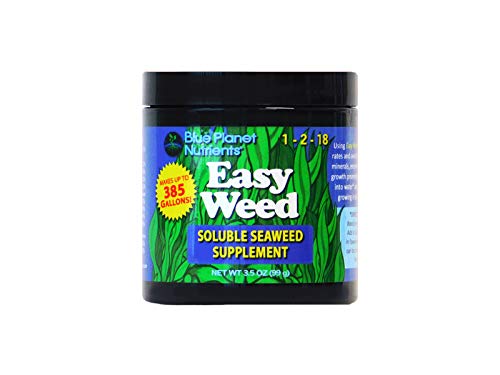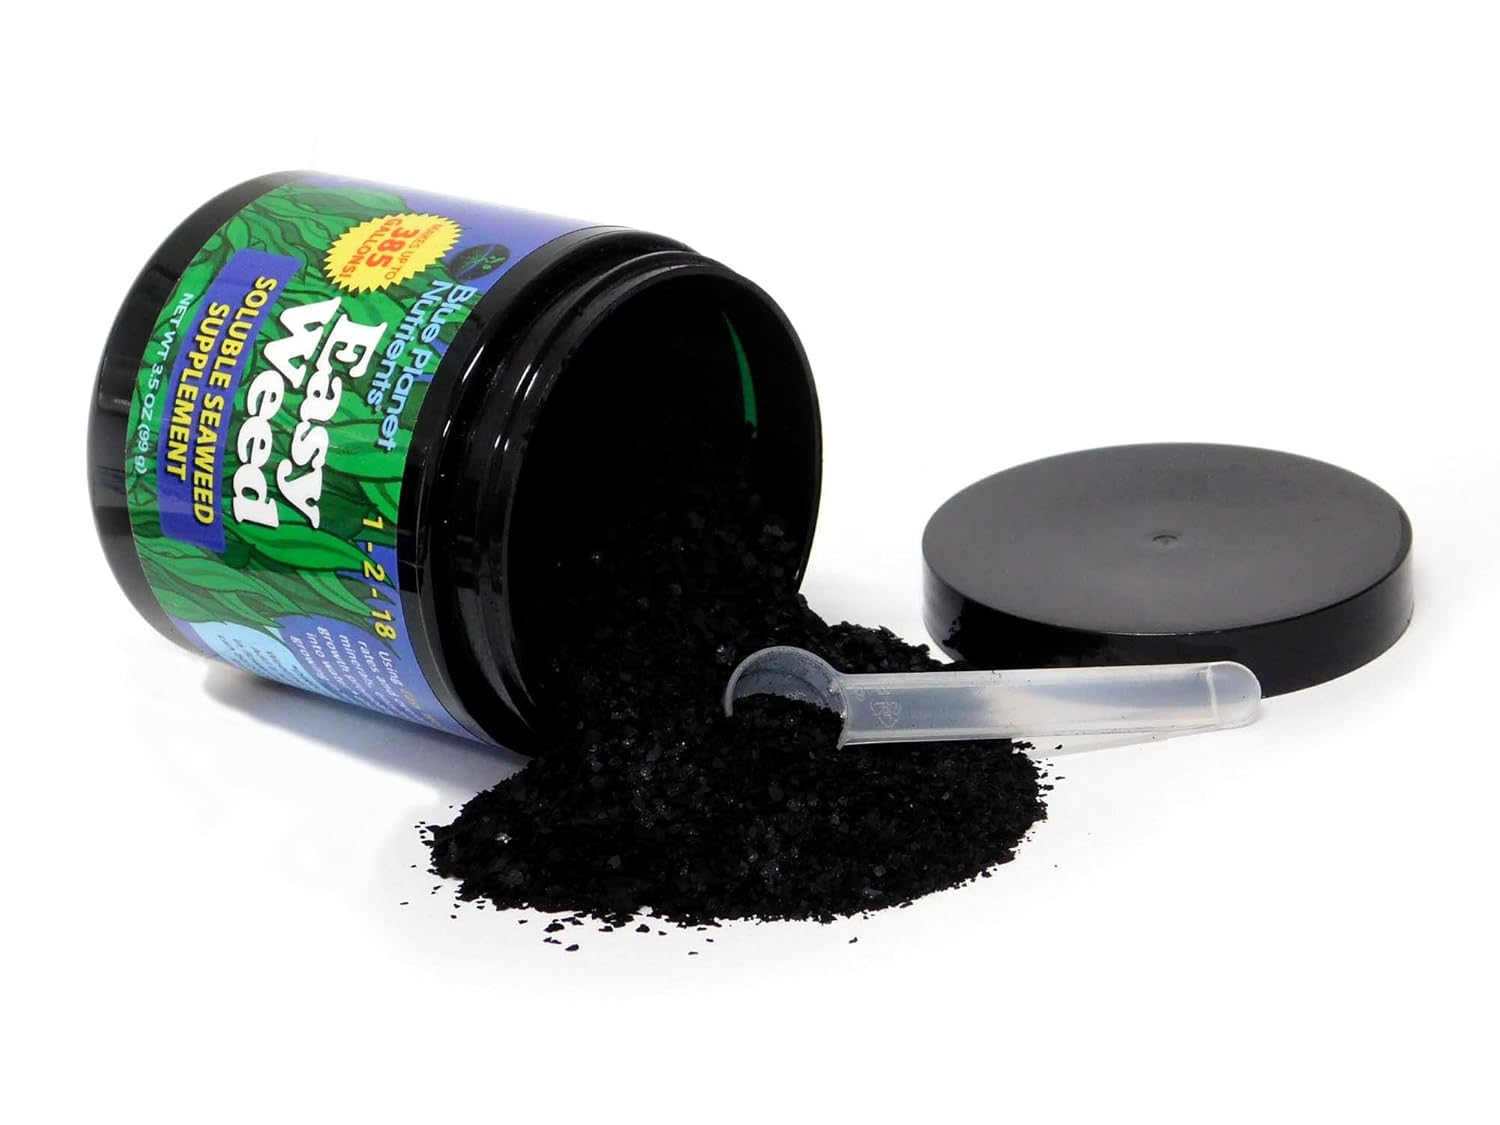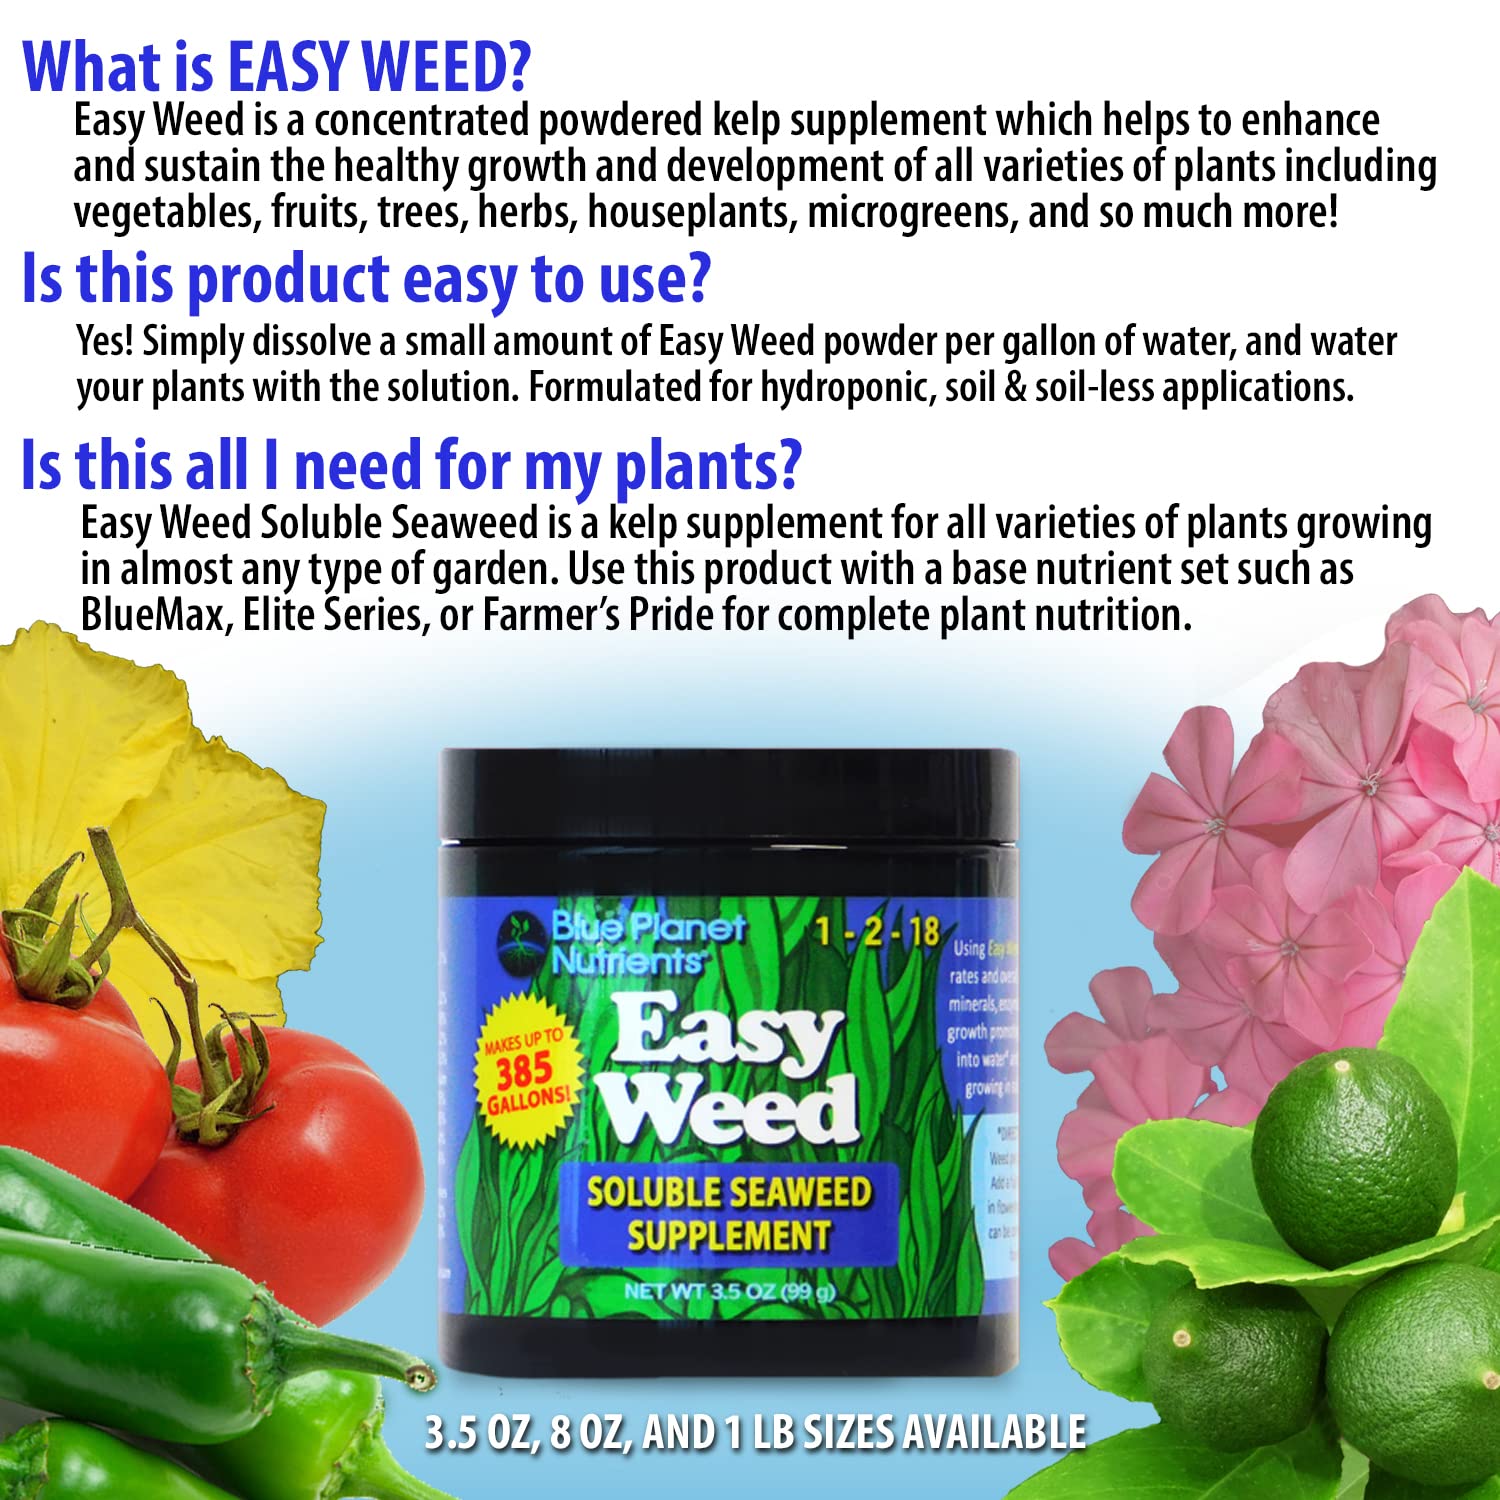
Easy Weed Soluble Seaweed (3.5 oz) Soluble Kelp Supplement | for All Plants & Gardens | Makes UP to 385 GALLONS | Blue Planet Nutrients
Category: Industrial & Scientific
Adding Easy Weed Soluble Seaweed supplement to your plant's feed regimen is sure to help produce larger, stronger, and healthier plants by contributing to the development of roots and providing nutrients which help plants produce more fruits, vegetables, flowers. Easy Weed is perfect for potted plants, in ground plants, and hydroponic or aeroponically grown plants, microgreens, seedlings, houseplants, orchids, succulents, cacti, vegetables, fruit, flowers, roses, cut flowers, herbs, trees, shrubs, and so much more! Easy Weed Seaweed is our highly concentrated powder flake version of our popular Liquid Seaweed product. Just add a small scoop (1/8 to 1/4 teaspoon) to a gallon of water and that is all you need! It is packed with trace elements, amino acids, enzymes, carbohydrates, and fully chelated readily available micro-nutrients. This all-natural supplement works well in any type of garden and is a great way to boost overall plant vitality. Easy Weed can help produce more successful clones, boost growth, and even help produce more fragrant flowers and sweeter fruits. If your plant looks like it needs a pick-me-up, Easy Weed will do the trick. Simply add a half or whole scoop per gallon of water, and water your plants with the solution as usual. Use Easy Weed Kelp Supplement with Blue Planet Nutrients base nutrients such as BlueMax, Elite, or Farmer's Pride for a complete plant fertilizer regimen. For best results, use with a base nutrient such as BlueMax, Elite Series, or Farmer's Pride. Blue Planet Nutrients Easy Weed is formulated for use in hydroponic systems, all soil-less media, and in soil.
Features: REVITALIZE PLANTS: Use Easy Weed Soluble Kelp Supplement for larger, stronger, healthier plants! A must-have for any garden, kelp is known to revitalize plants needing a pick-me-up. | FOR ALL PLANTS & GARDENS: Houseplants, Orchids, Succulents, Cacti, Vegetables, Fruit, Micro-greens, Seedlings, Flowers, Roses, Cut Flowers, Herbs, Clones, Cuttings, Trees, Shrubs, and so much more! | VERSATILE SUPPLEMENT: Simply mix in water (see directions) and water your plants! Can also be used as a foliar spray to enhance plant growth and development. | SOLUBLE POWDER FORM: Save money and space with this lightweight, compact product formulated for easy application and low maintenance, long term storage. | BLUE PLANET NUTRIENTS: Trusted brand from Houston, TX providing high quality, professional grade garden fertilizers and supplements since 2010.